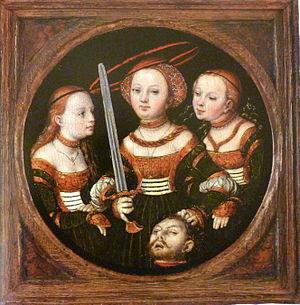
Lucas Maler, dit Lucas Cranach l’Ancien, né le 4 octobre 1472 à Kronach et mort le 16 octobre 1553 à Weimar, est un peintre et graveur de la Renaissance allemande.